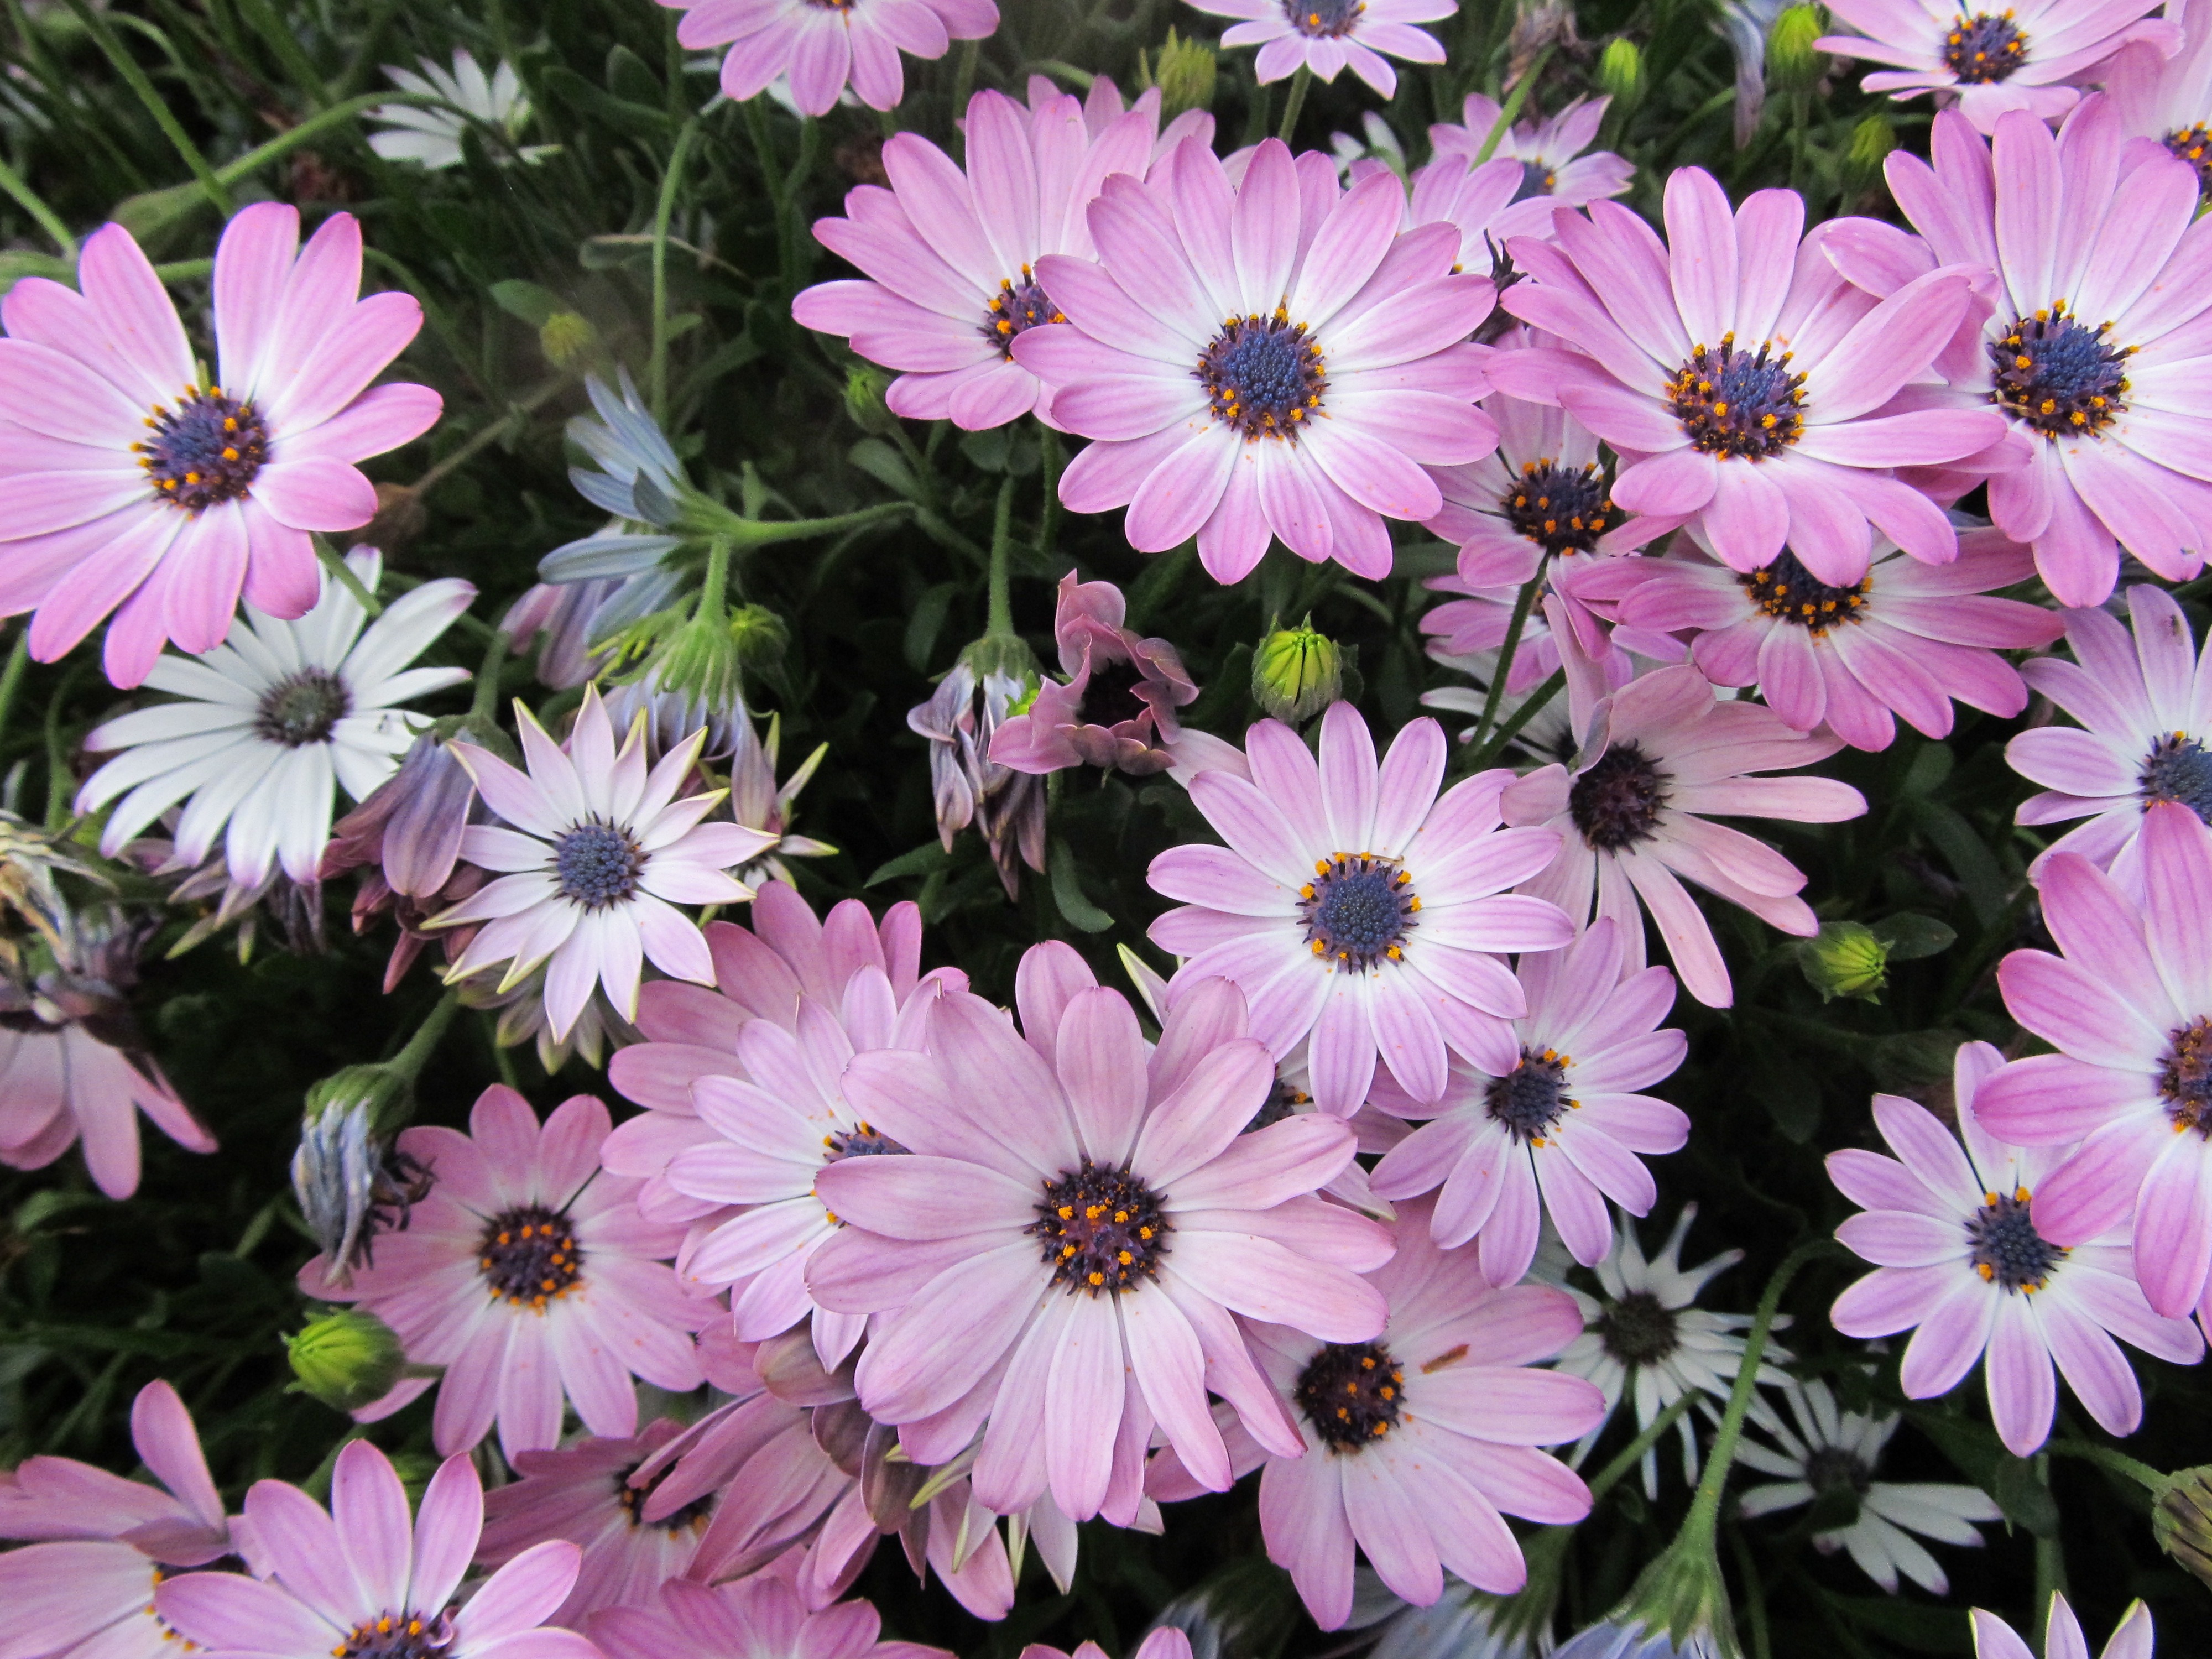
plant, flower, petal, daisy, garden, flora, flowers, aster, flowering plant, daisy family, oxeye daisy, annual plant, land plant, marguerite daisy, garden cosmos, dorotheanthus bellidiformis